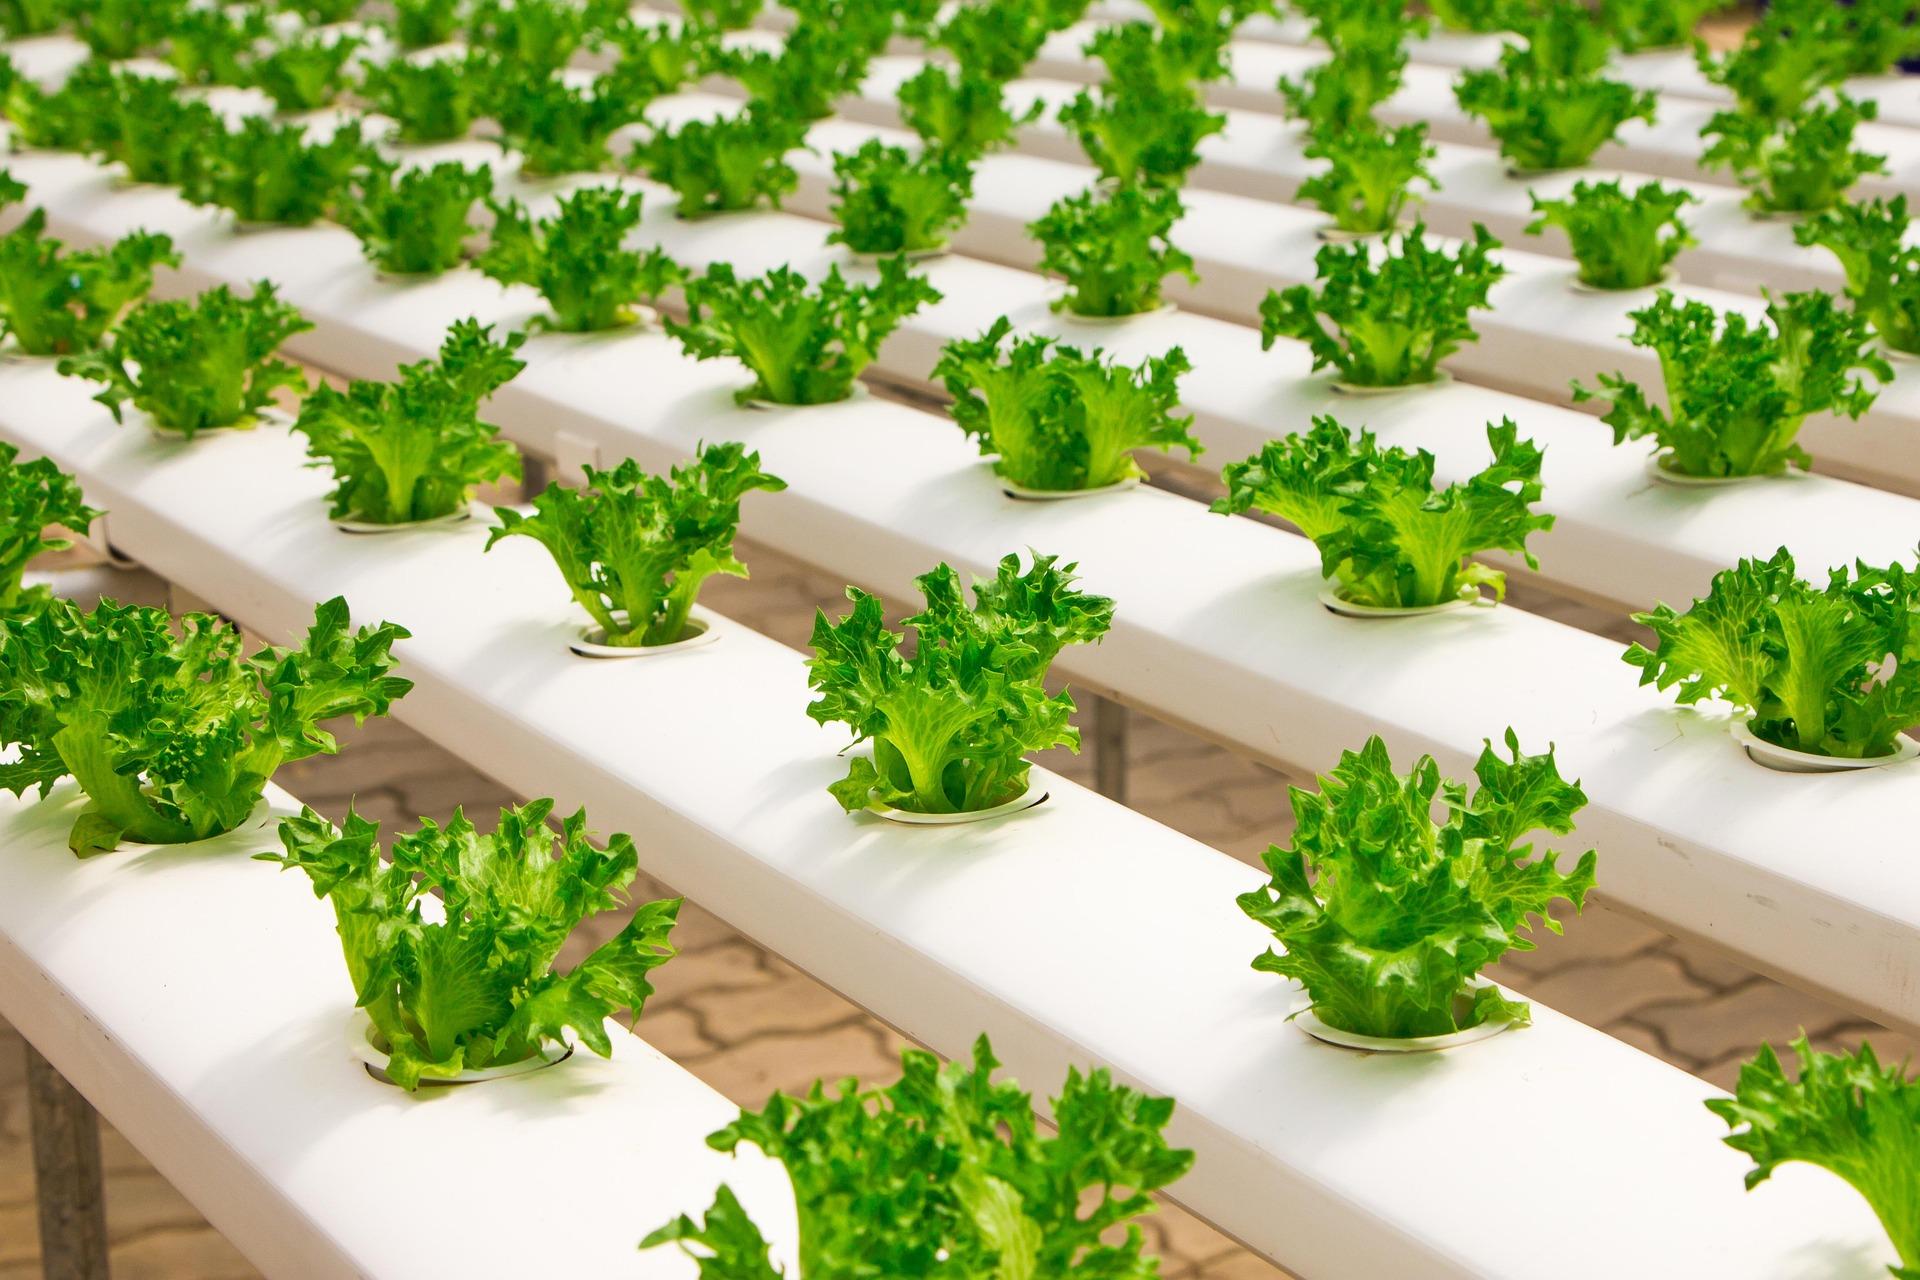
Mimea iliyopo ndani ya mabomba ya ukuzaji wa mimea hiyo. Kilimo hiki ni kilimo cha haidroponi, ambacho husaidia mimea kukua bila kutumia udongo.